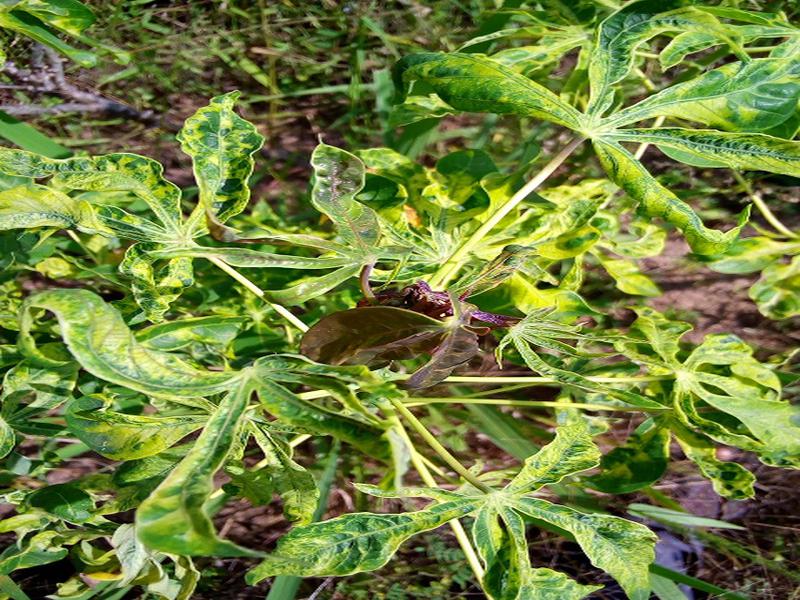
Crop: cassava
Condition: mosaic_disease